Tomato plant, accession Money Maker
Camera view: bottom (45 deg); turntable rotation: 330 degrees
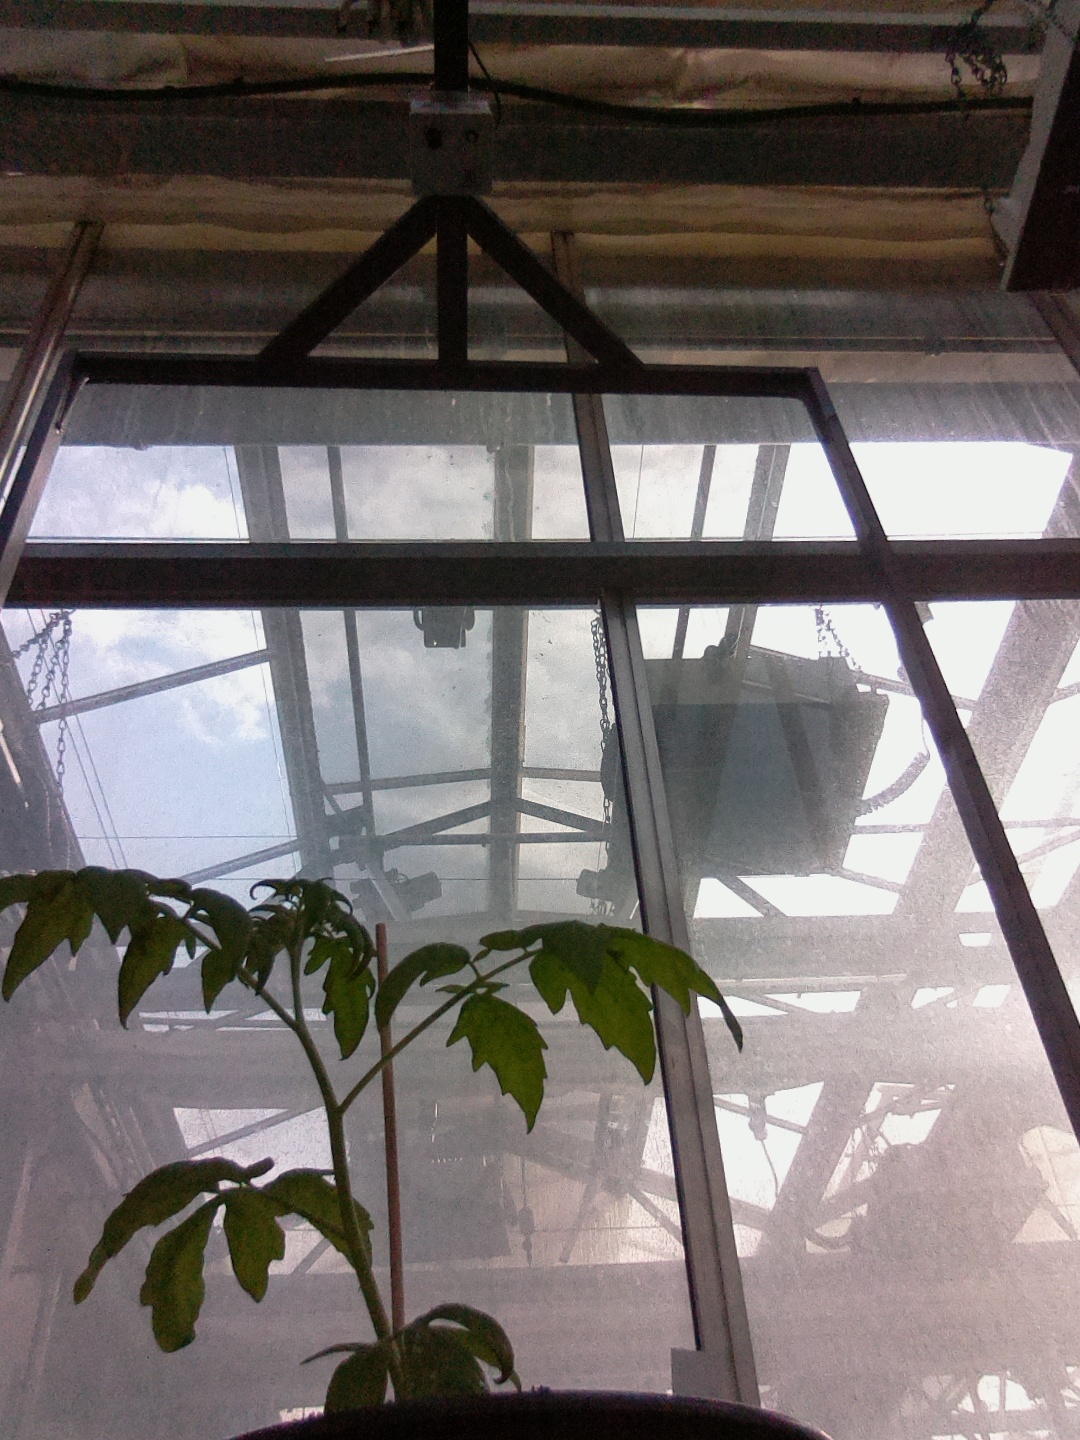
BBCH growth stage 13: 6 of true leaves visible